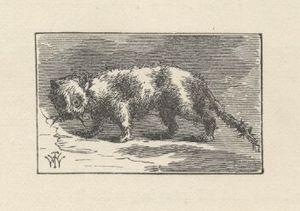
Les Aventures de Tom Sawyer est le premier roman que Mark Twain écrit seul. Il est publié en 1876, d'abord en Angleterre en juin, puis aux États-Unis en décembre.